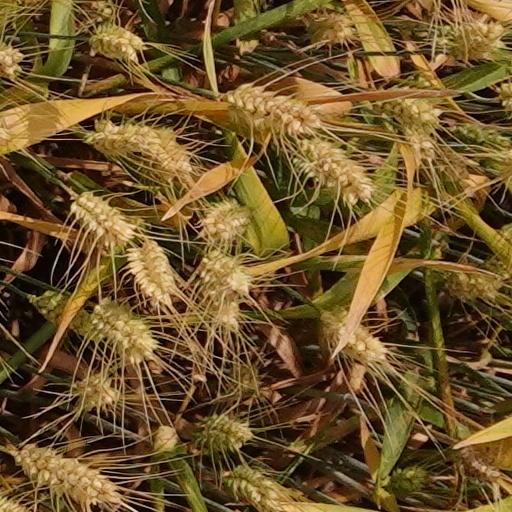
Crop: wheat